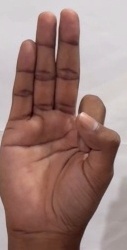
ASL sign: F